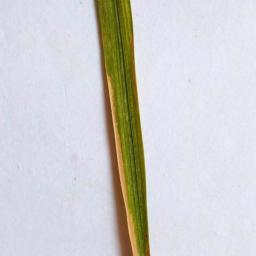
Label: Rice___Brown_Spot